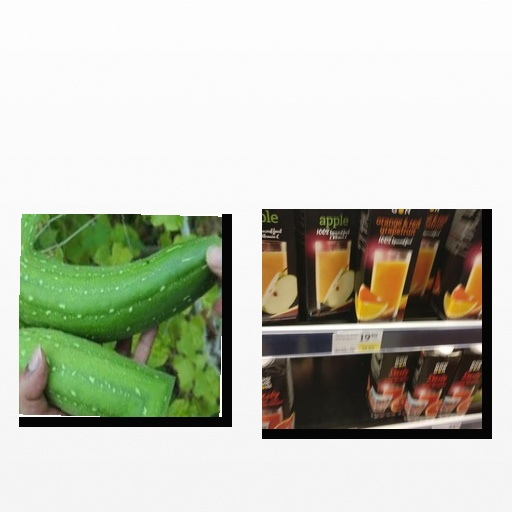
Food items: sponge_gourd, orange_red_grapefruit_juice